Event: Nepal Earthquake
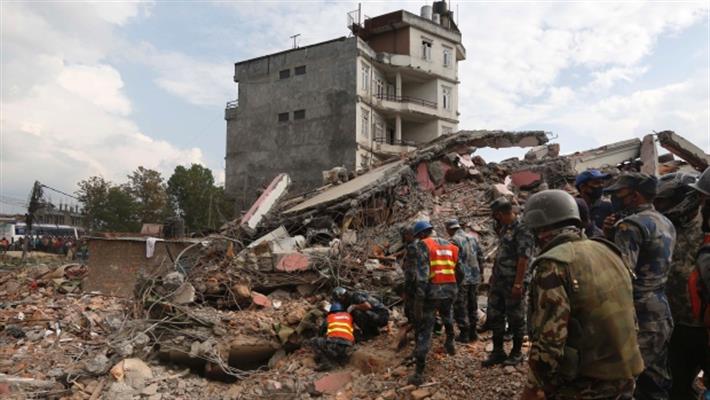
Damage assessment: damage